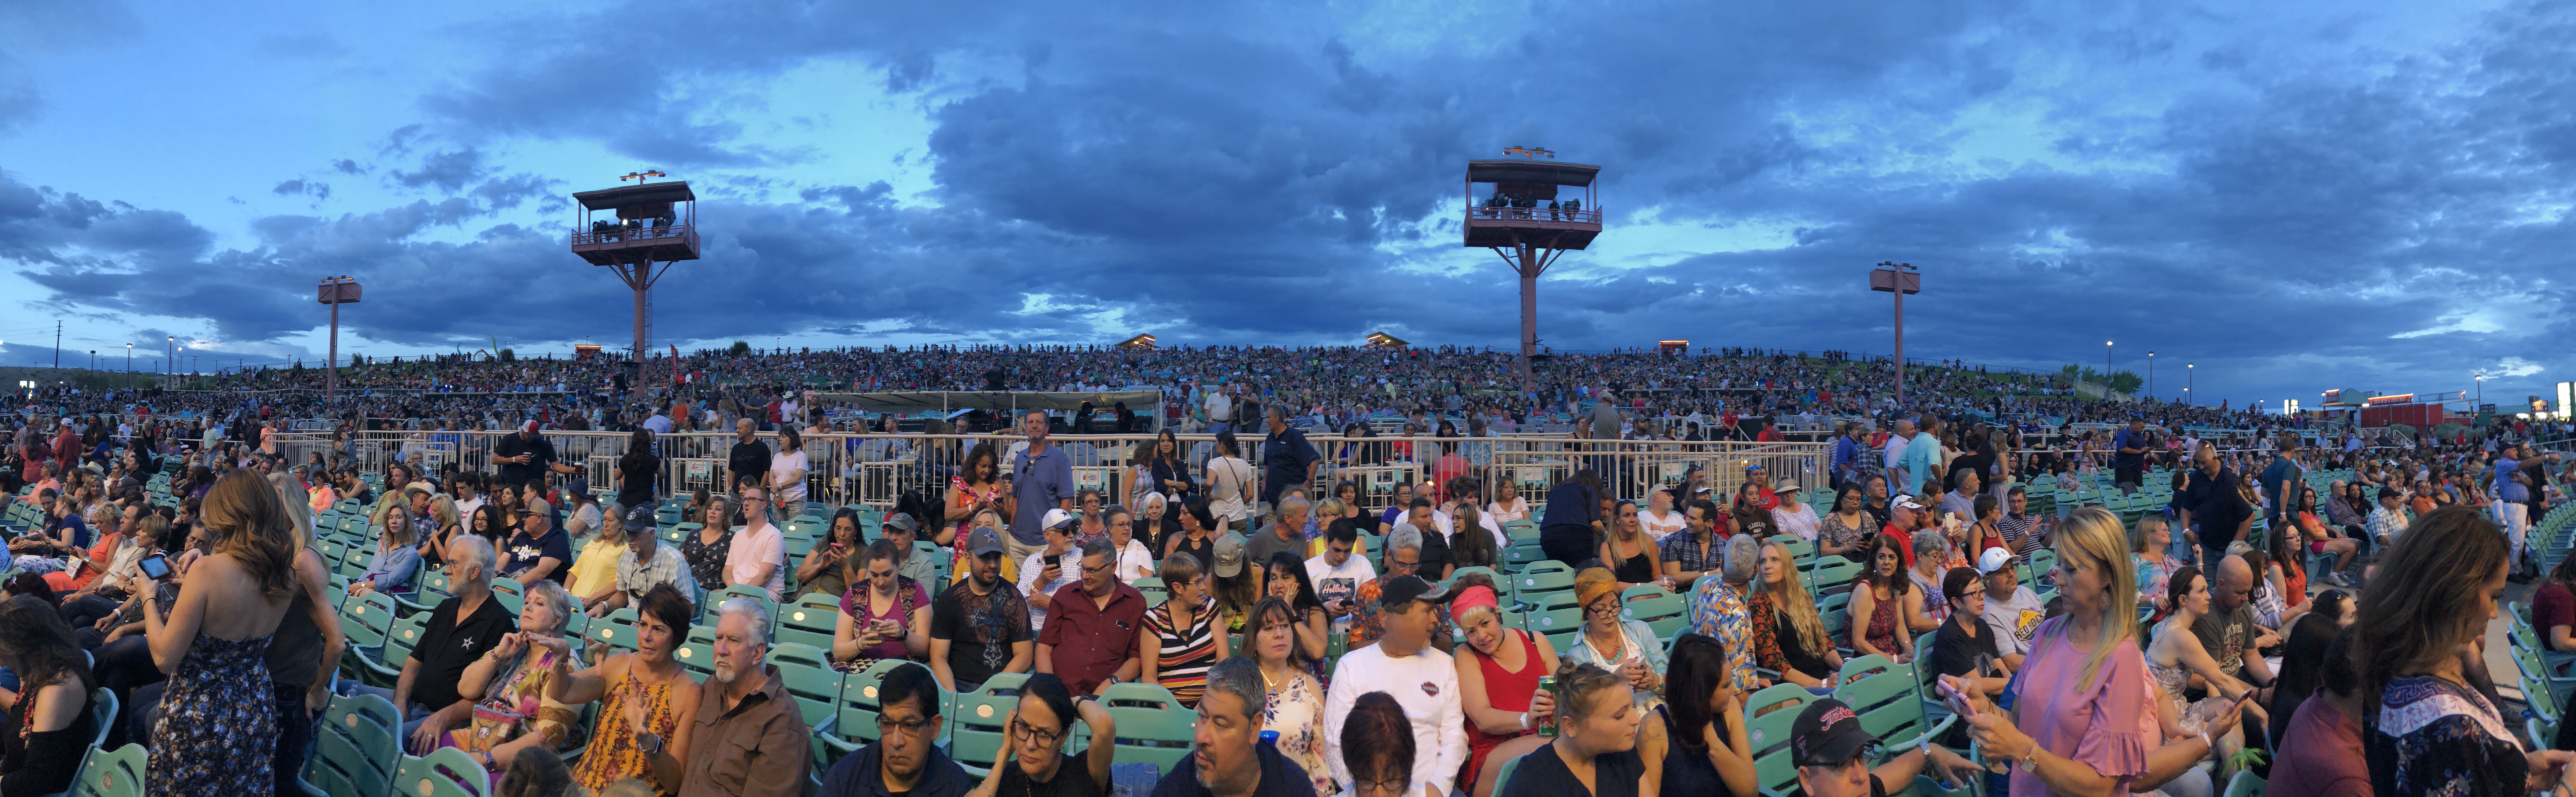
sky, crowd, people, festival, event, audience, public event, tourism, fete